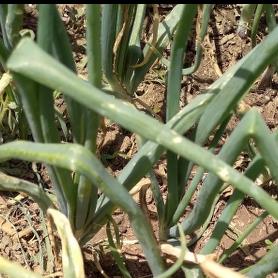
Crop: Onion
Condition: alternaria-d